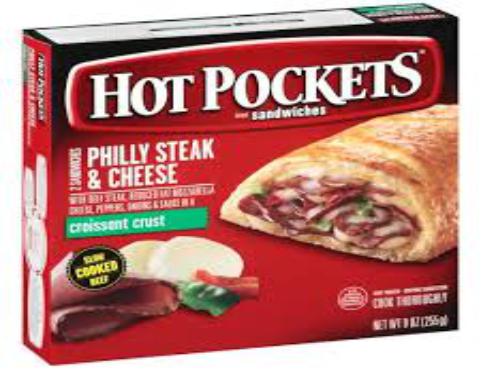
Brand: Hot Pockets
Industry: Food